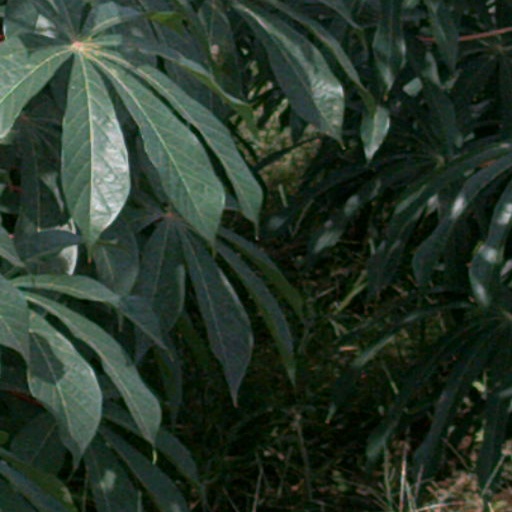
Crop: cassava